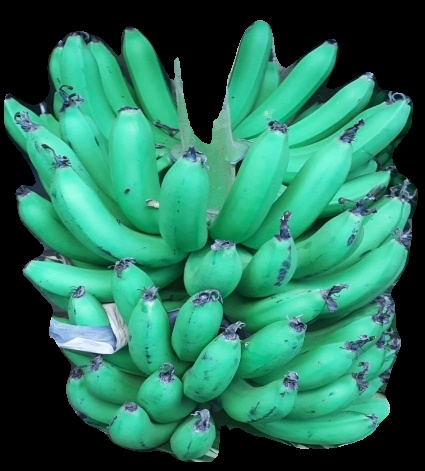
Variety: pachbale
Grade: grade1